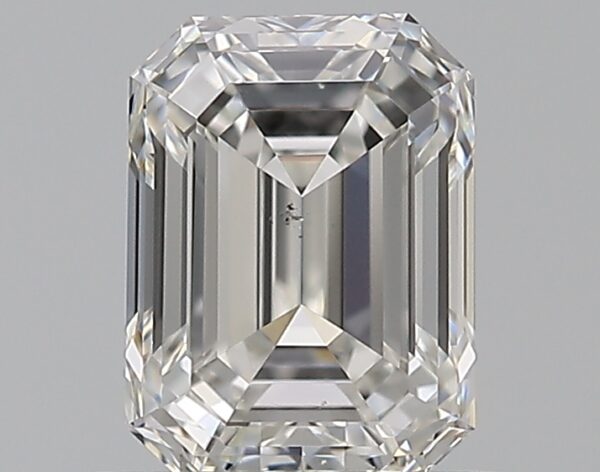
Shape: emerald
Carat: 0.7
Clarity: VS2
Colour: G
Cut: EX
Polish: EX
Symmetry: VG
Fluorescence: N
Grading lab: GIA
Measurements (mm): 5.84 x 4.31 x 2.89